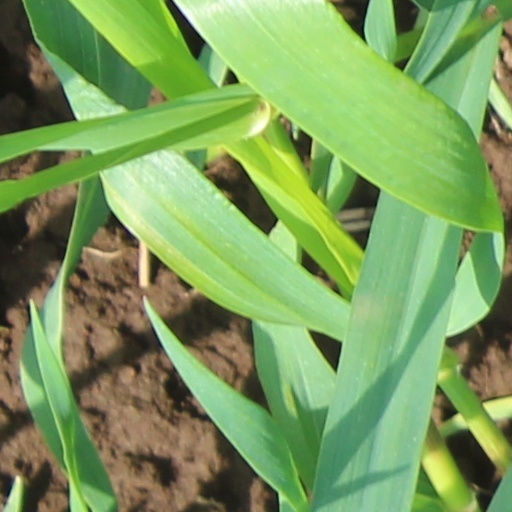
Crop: wheat